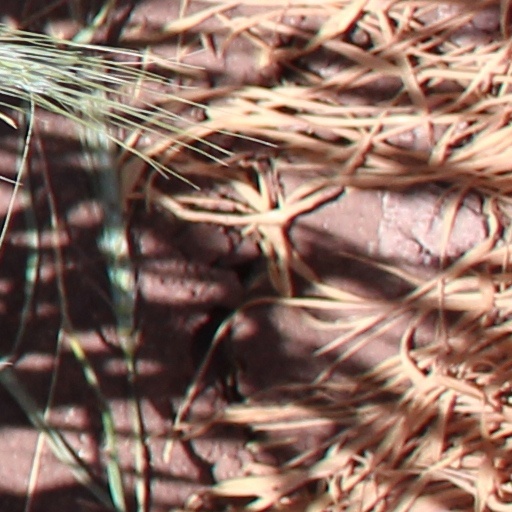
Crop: wheat